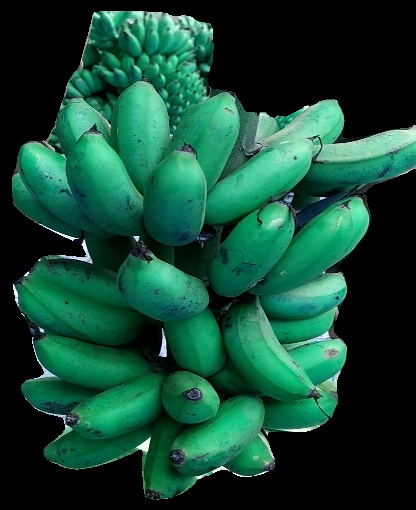
Variety: rasbale
Grade: grade3